Kaori Iwabuchi

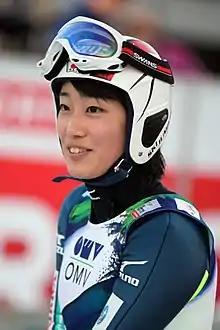
Iwabuchi in Hinzenbach, 2014

is a Japanese ski jumper. She has competed at World Cup level since the 2011/12 season, with her best individual result being sixth place in Lahti on 19 February 2016.